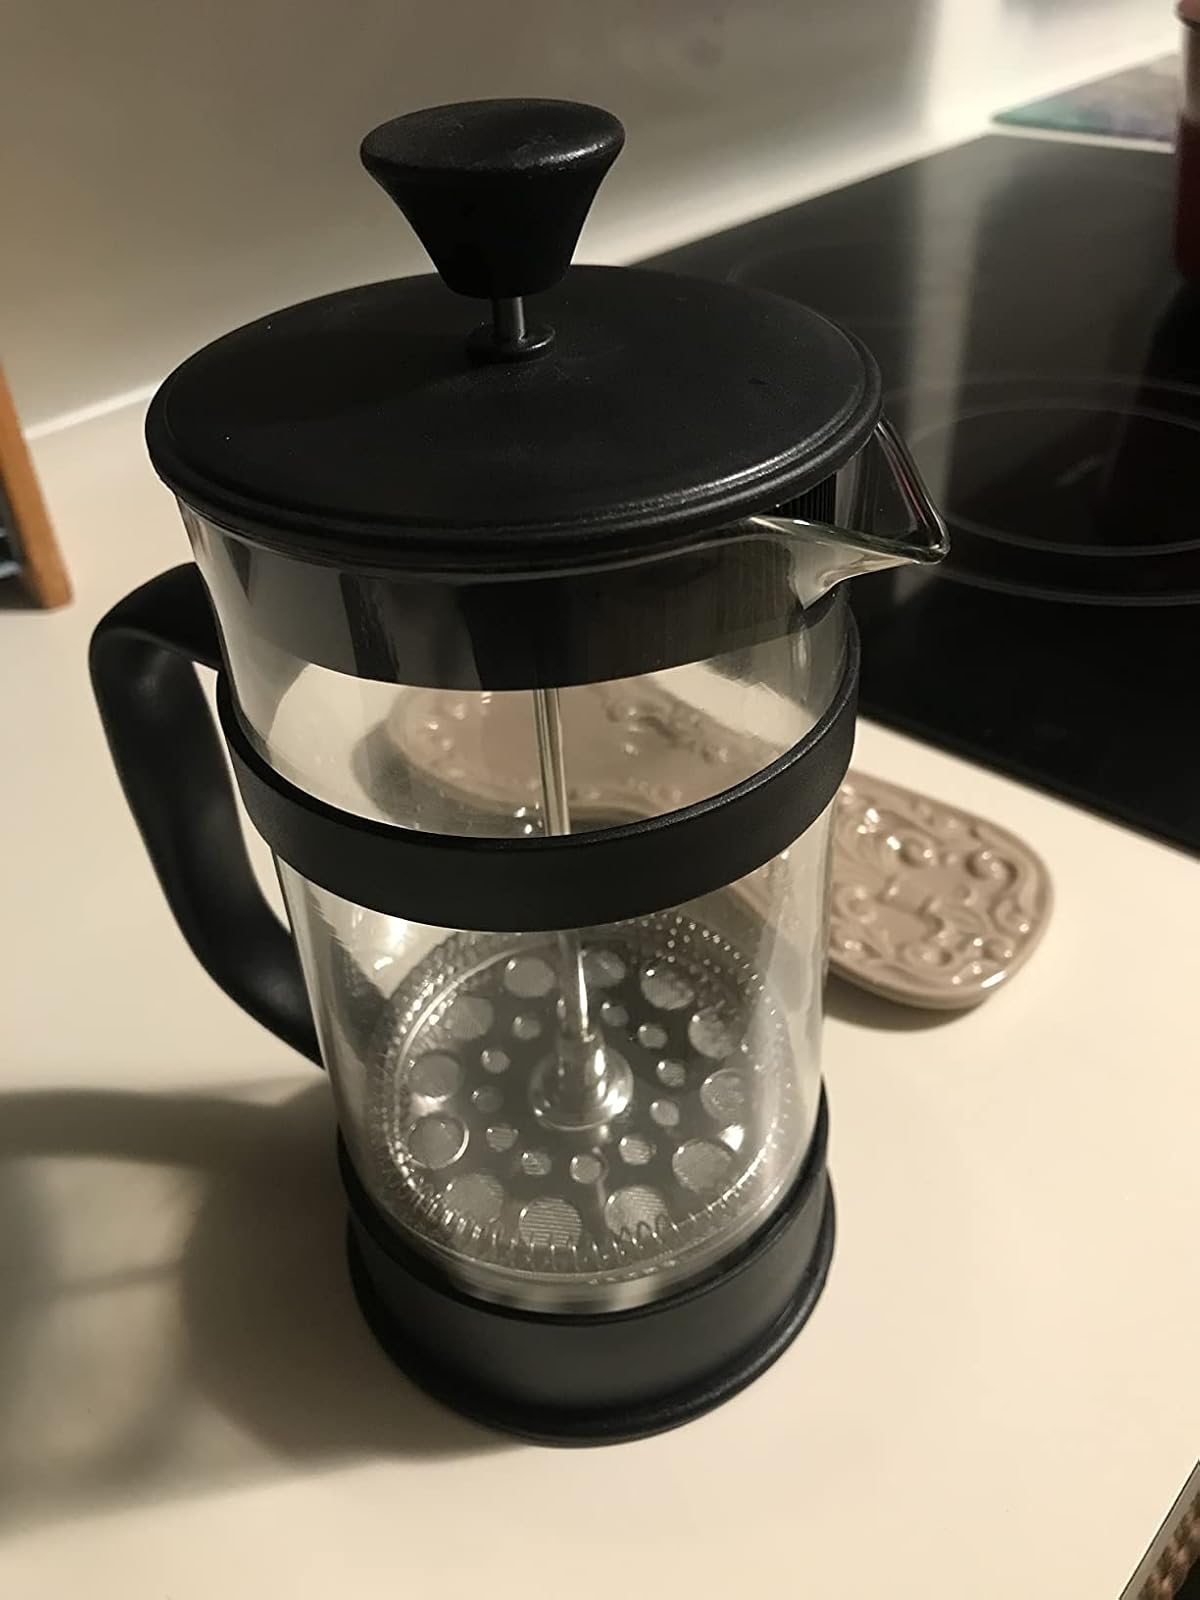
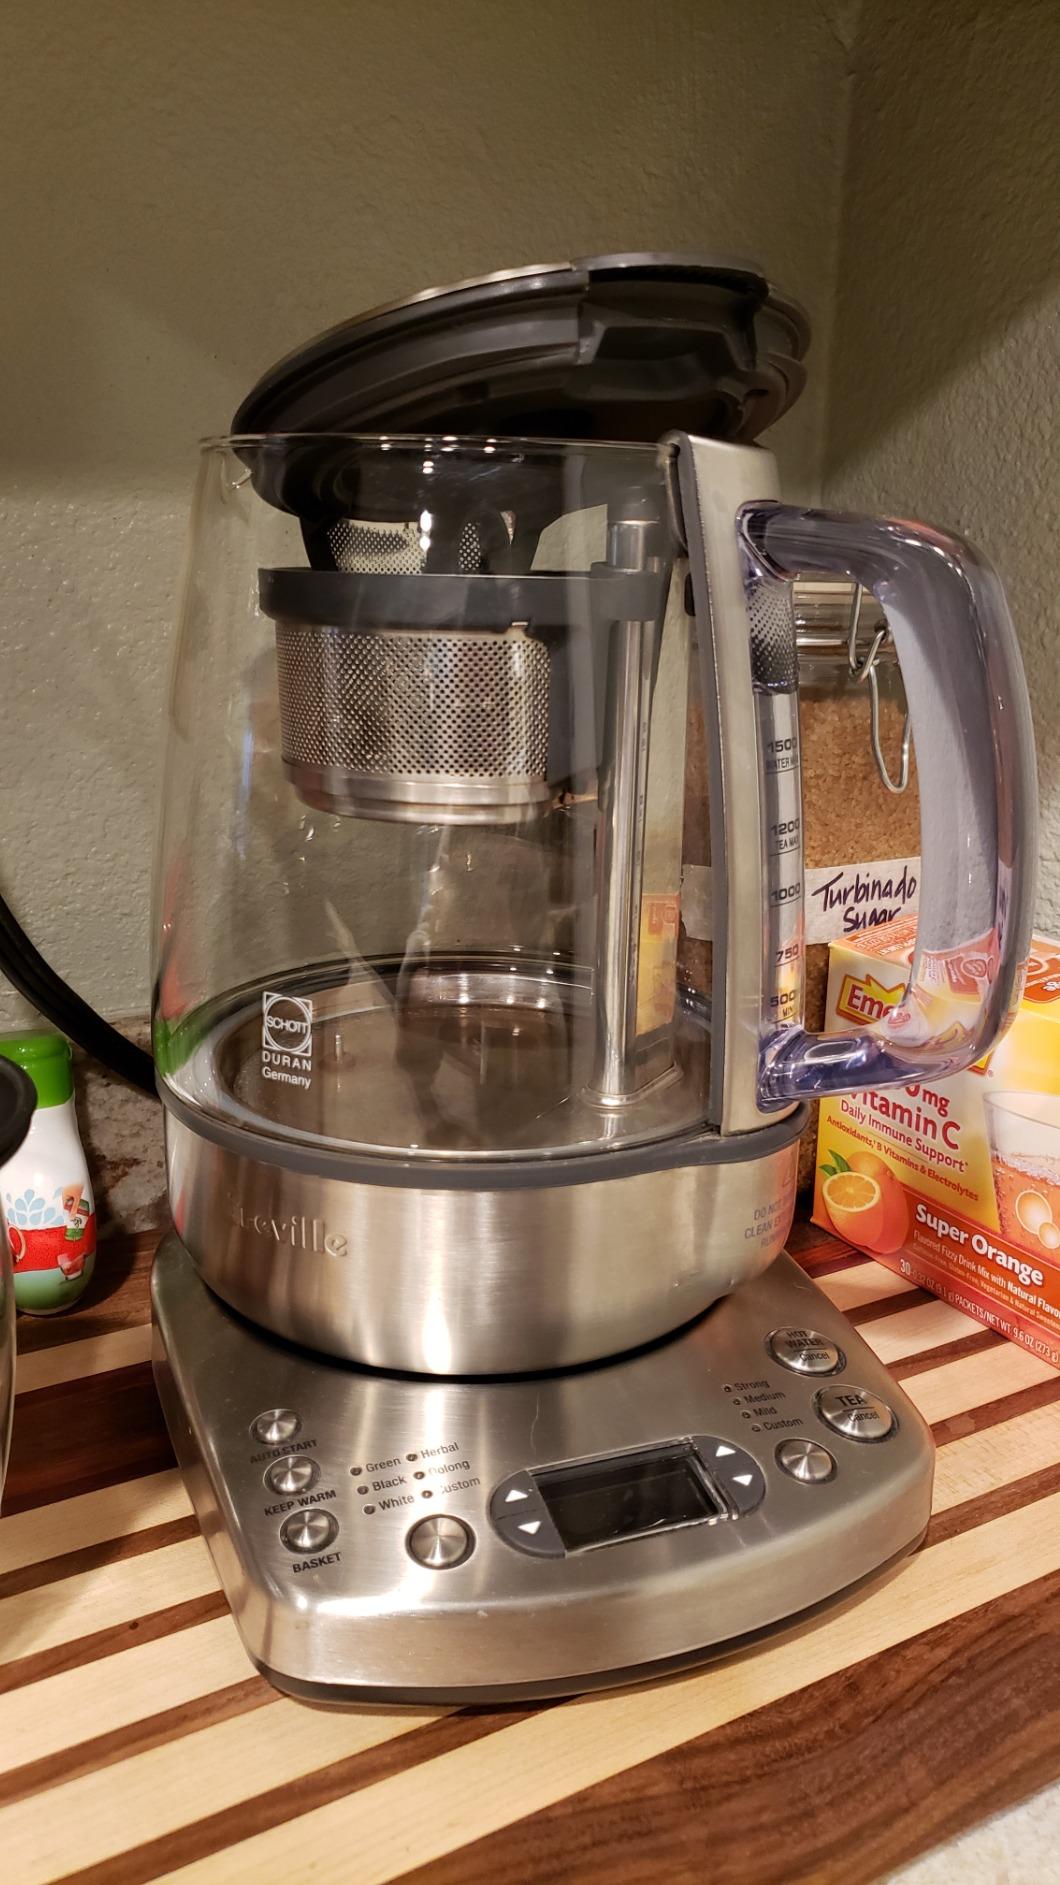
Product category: items_tea
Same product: no